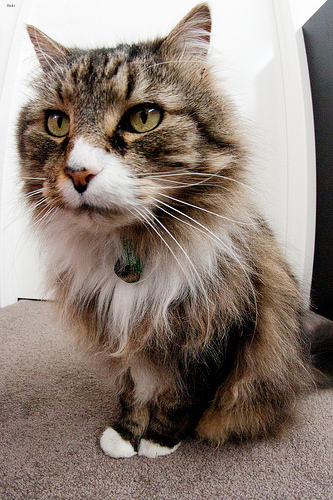
Animal: cat
Breed: Maine Coon